August Zeller

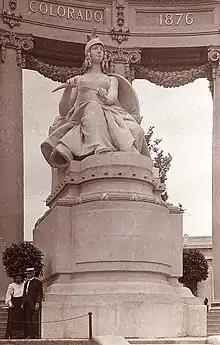
"Allegorical Figure of Colorado", 1904 World's Fair, St. Louis.

Zeller was born in Bordentown, New Jersey, where his father, Wilhelm August Zeller (1834–1904), was a local merchant. Zeller may have inherited his artistic abilities from his mother, Susanne Schmidt Zeller (1839–1875), whose father had been a well-known wood carver in Kaiserslautern, Germany.